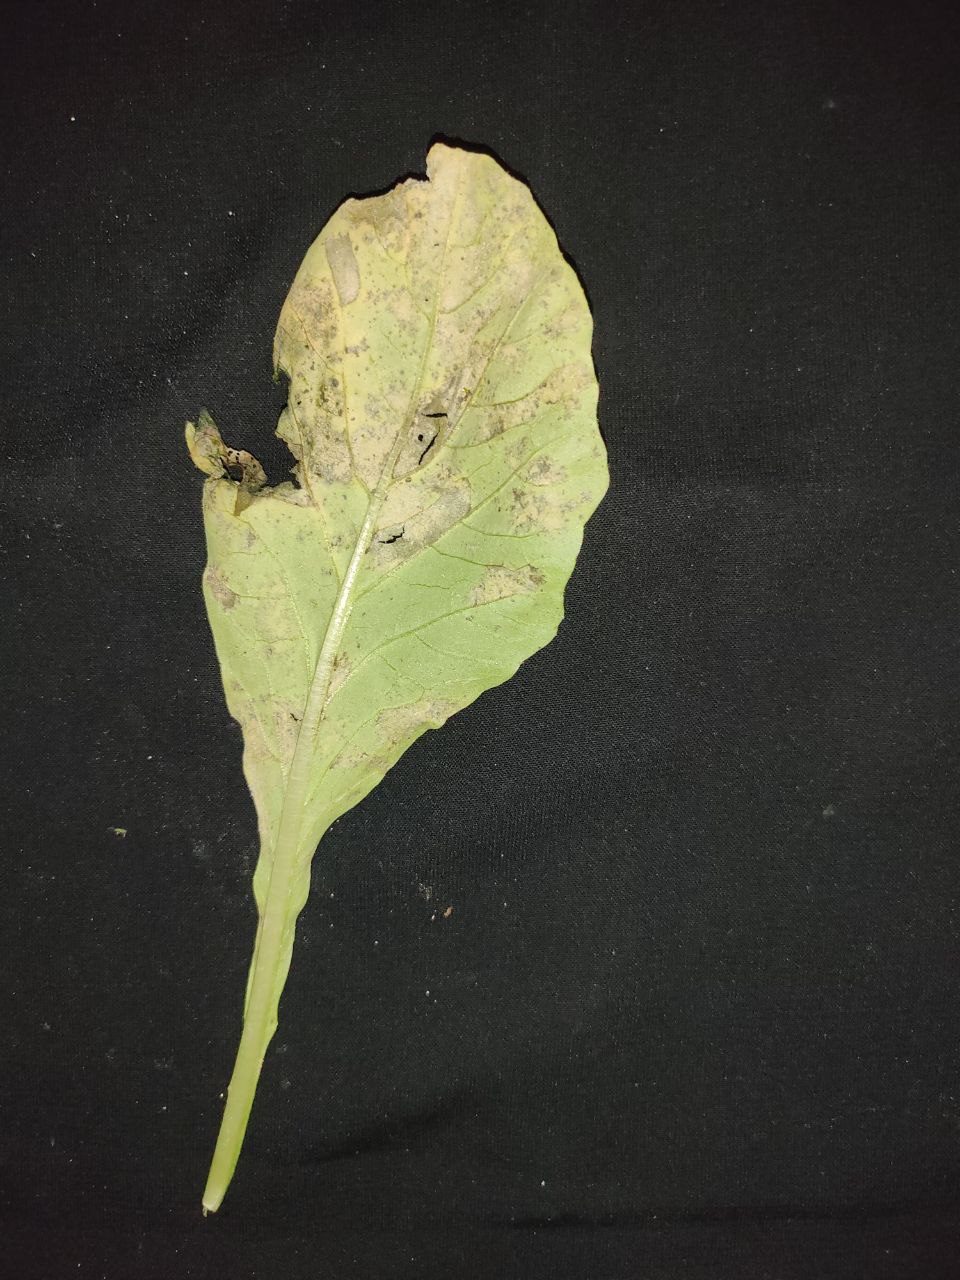
Label: Downey mildew